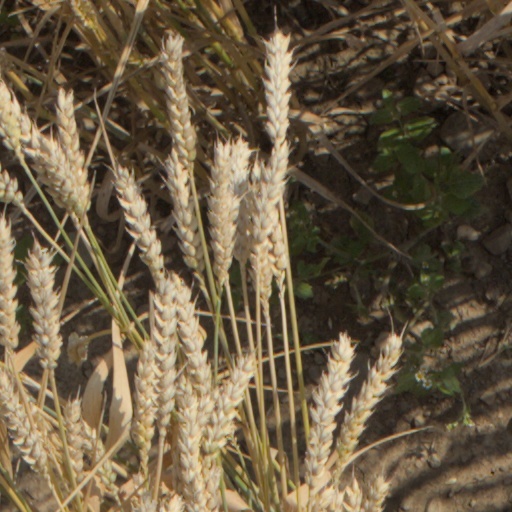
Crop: wheat